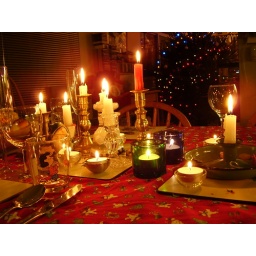
so many candles! christmas tree still up. charlie brown glass in view